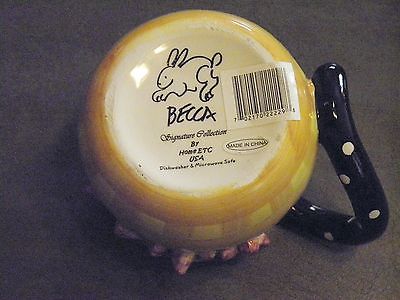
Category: mug